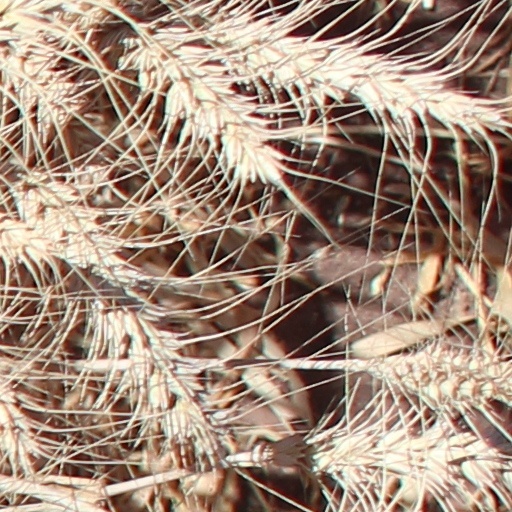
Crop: wheat